Hà Giang province

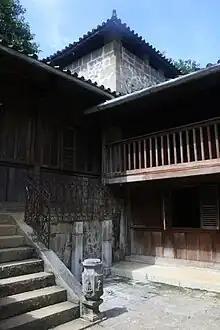

The history of the Hmong lords of the northern region of the province, bordering China (Đồng Văn and Mèo Vạc), is integral to the province, as the Hmong people have dominated the region from the late 18th century. The Vương family of the Huang clan established their rule at Đồng Văn and Mèo Vạc, which was endorsed by the Nguyễn kings.